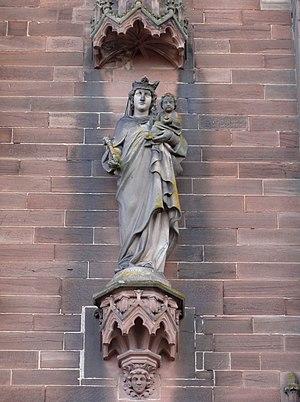
La basilique Notre-Dame de Marienthal est une basilique catholique située à Haguenau dans le département du Bas-Rhin en Alsace, est le plus ancien sanctuaire marial en Alsace.